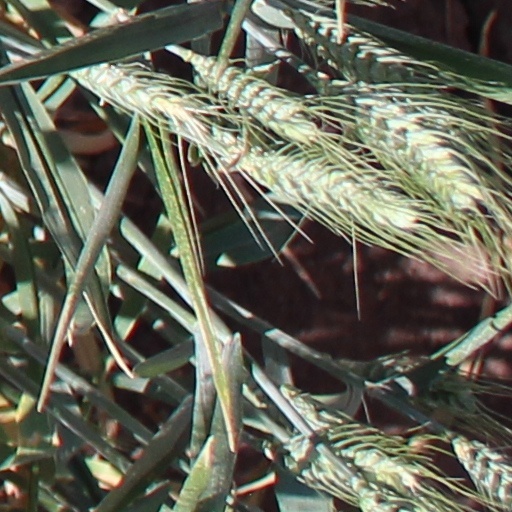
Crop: wheat